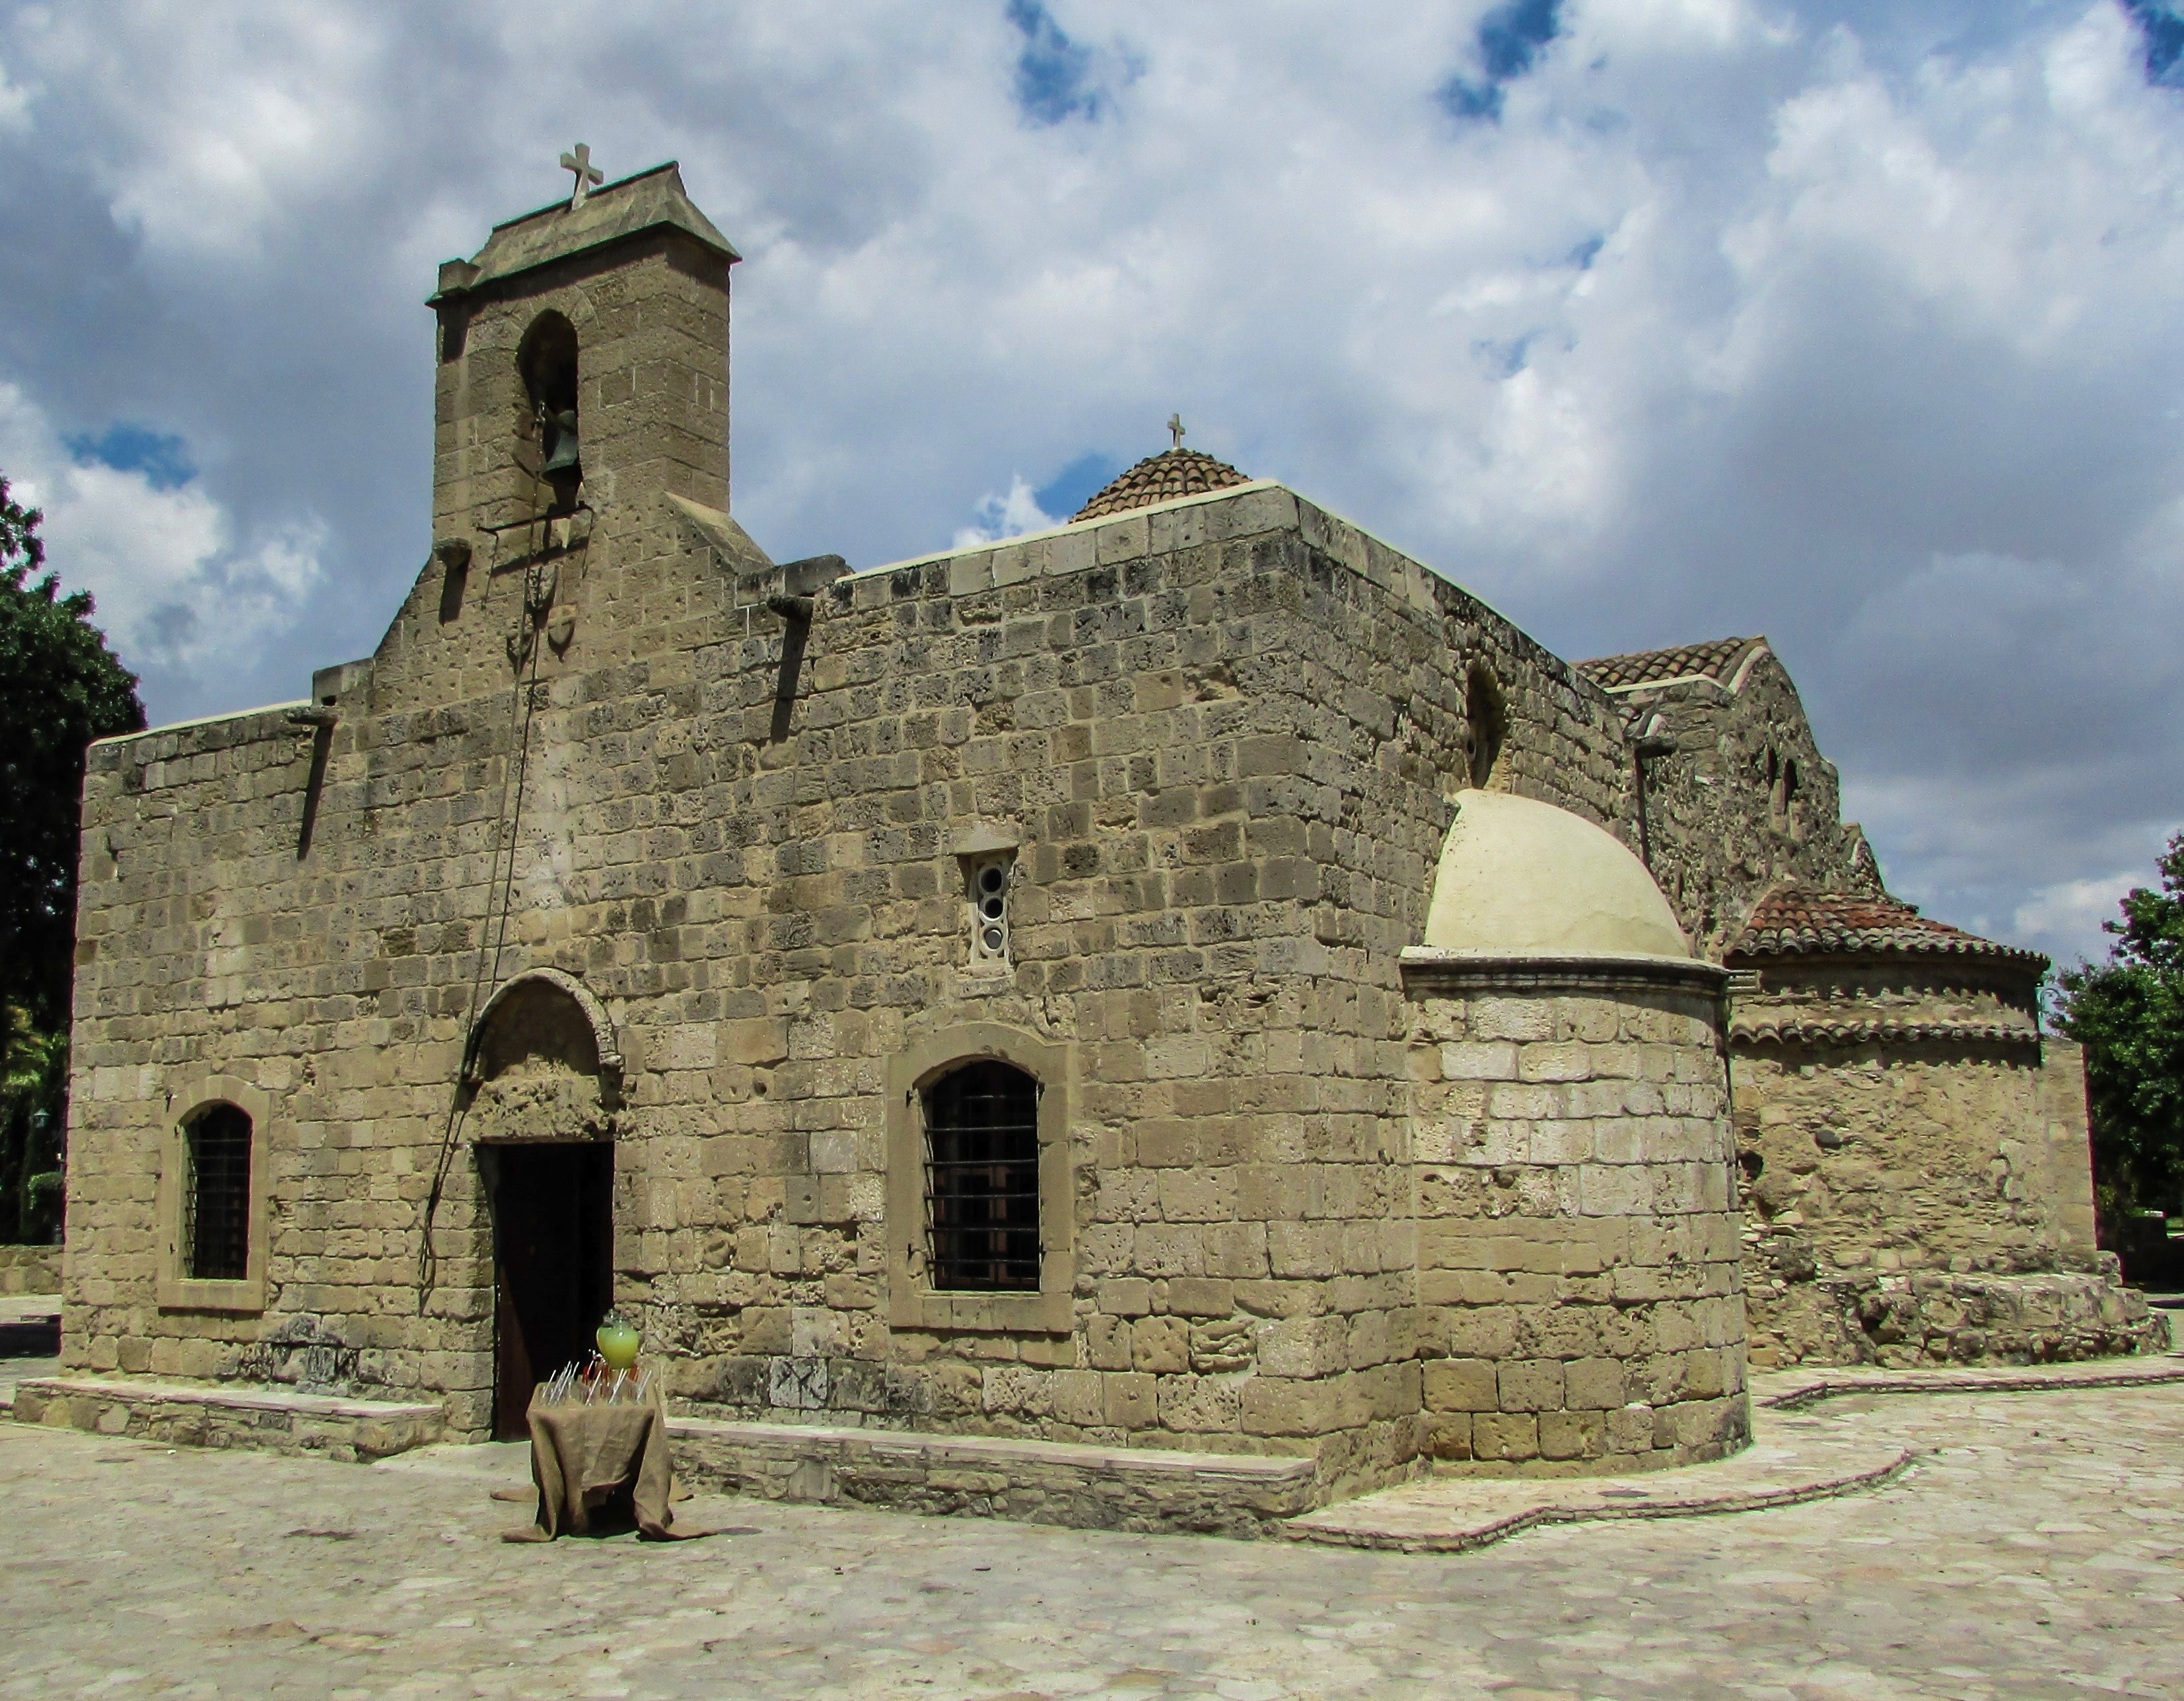
architecture, building, chateau, monument, religion, landmark, church, chapel, fortification, place of worship, medieval, ruins, monastery, history, christianity, orthodox, abbey, historical, middle ages, cyprus, archaeological site, unesco world heritage, historic site, ancient history, 11th century, kiti, panagia angeloktisti, spanish missions in california